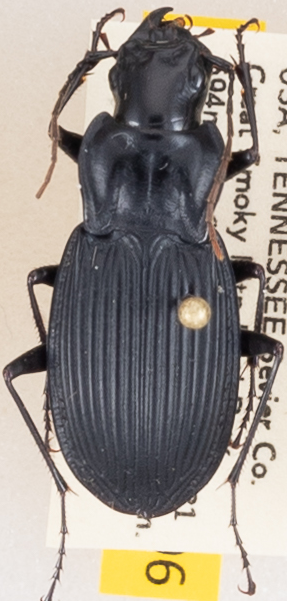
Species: Dicaelus teter
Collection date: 2019-05-14
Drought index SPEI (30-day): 1.132
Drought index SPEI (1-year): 2.09
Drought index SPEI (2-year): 2.09